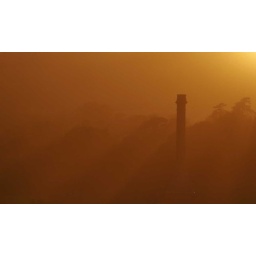
After a torrential downpour the sun peeked through the clouds and lit the valley in a beautiful golden light.